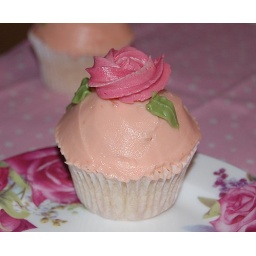
Vanilla base cupcakes with pink frosting and a vanilla buttercream rose in the top.